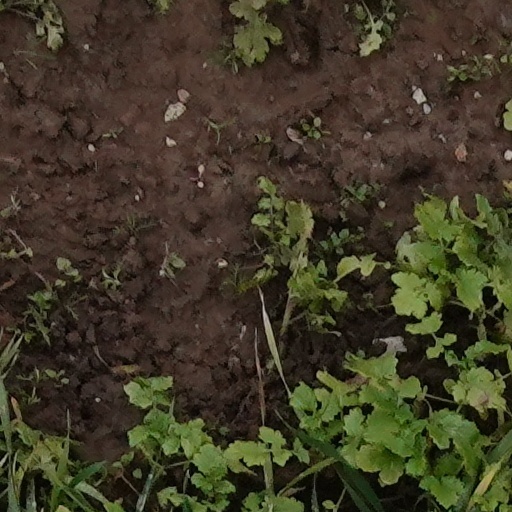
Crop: wheat